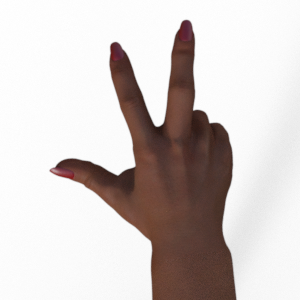
Label: scissors